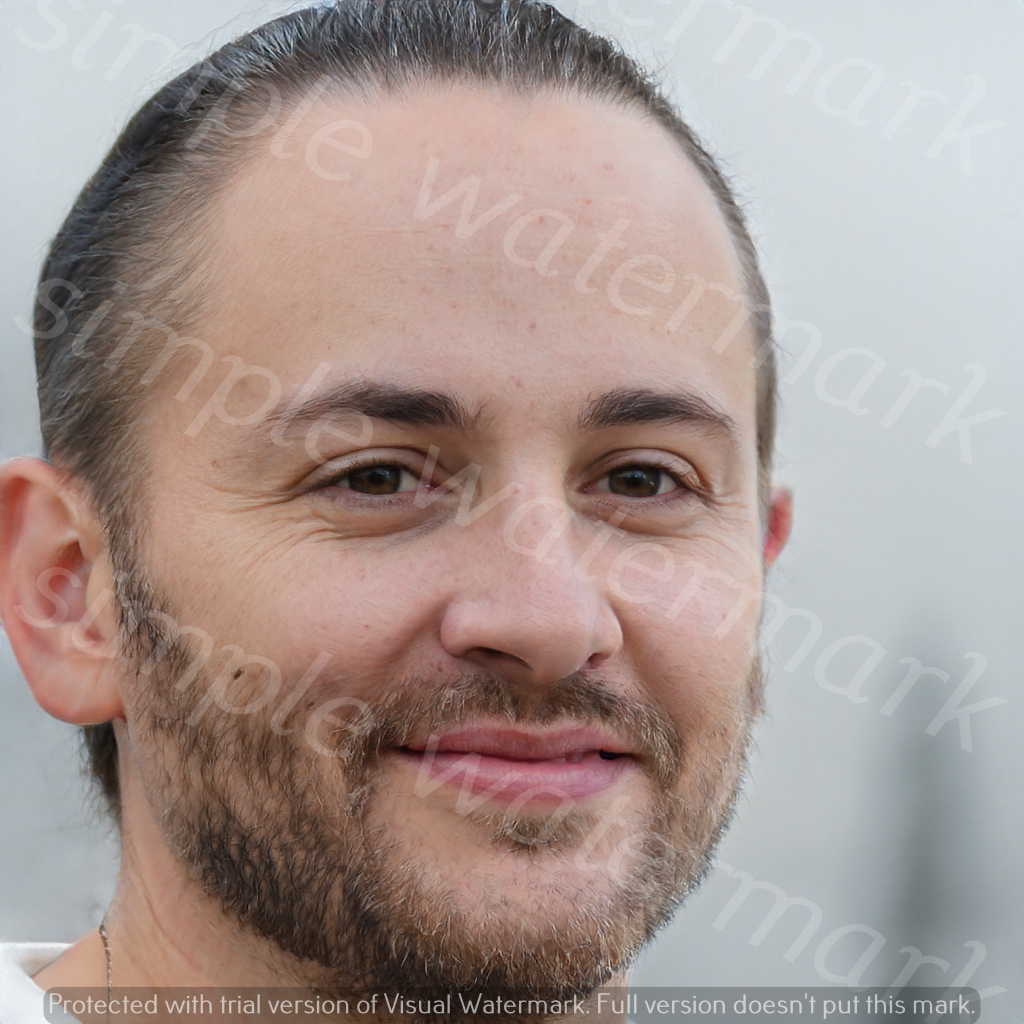
Label: Watermark